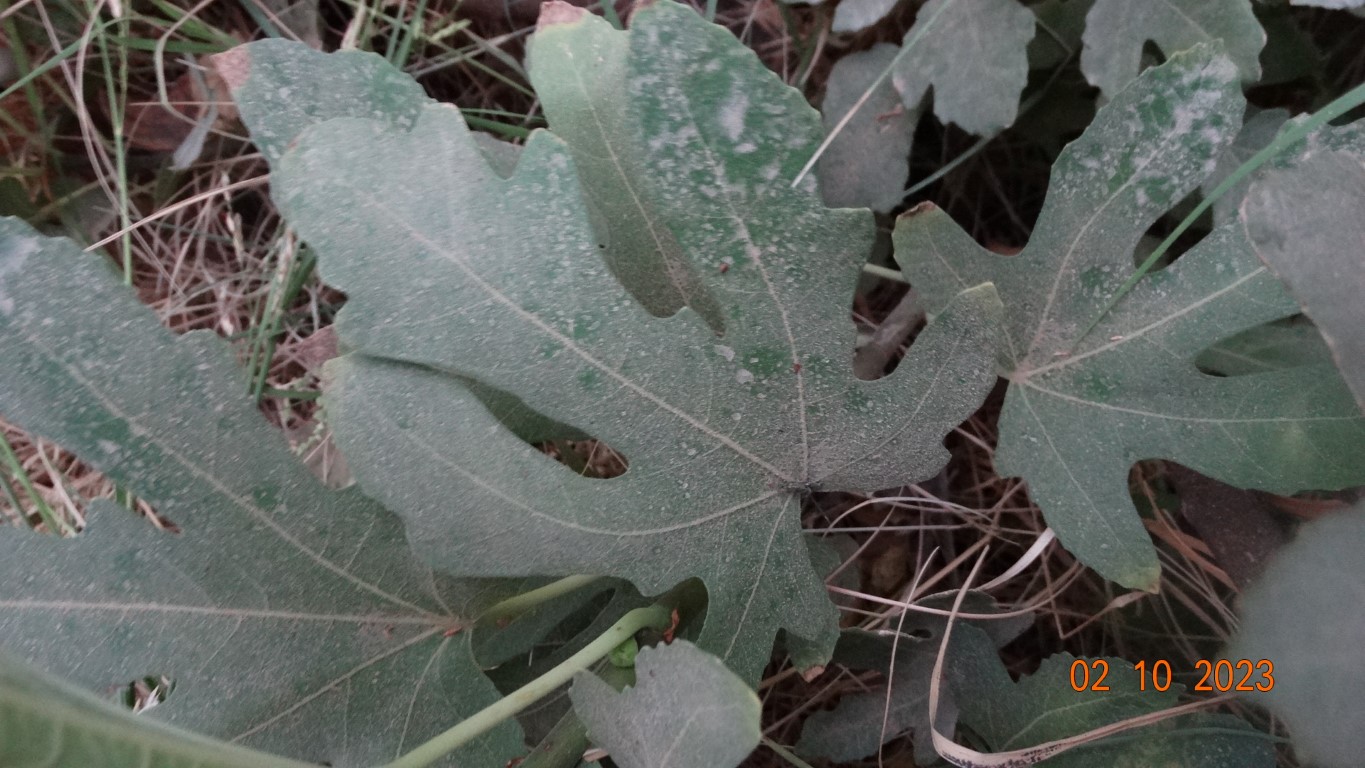
Label: healthy